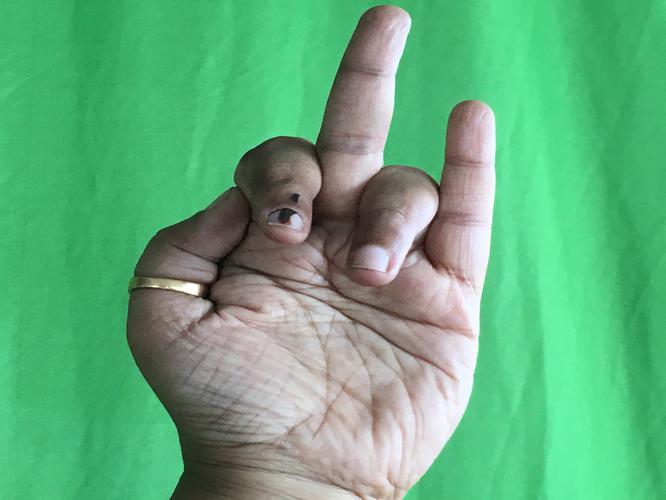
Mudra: Shukatundam
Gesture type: single_hand